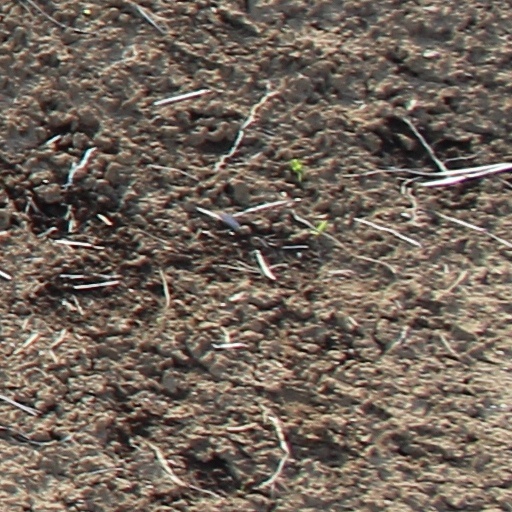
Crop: wheat